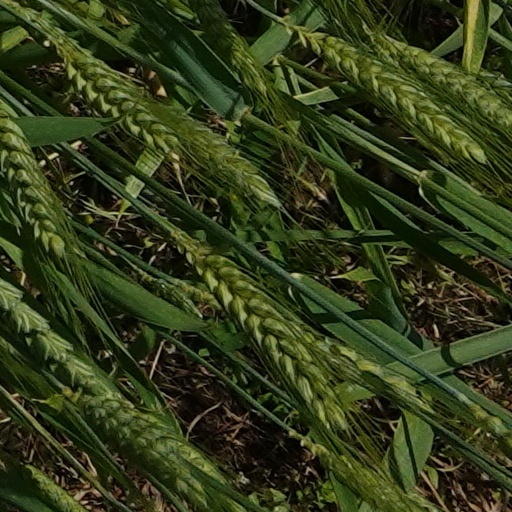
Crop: wheat